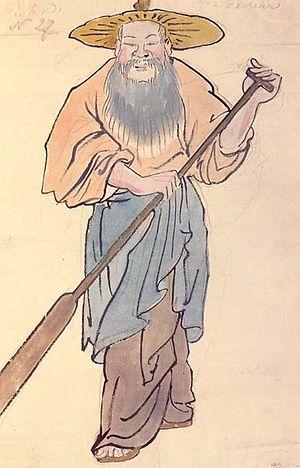
Le Rossignol est un opéra en trois actes composé par Igor Stravinsky sur un livret du compositeur et de Stepan Mitoussov d'après le conte d'Andersen Le Rossignol et l'Empereur de Chine. Il a été créé le 26 mai 1914 à l'Opéra de Paris au cours de la saison organisée par Diaghilev.